Woolgoolga, New South Wales

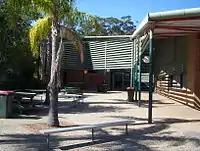
Woolgoolga High School

The nearest station is Coffs Harbour railway station. The nearest airport is Coffs Harbour Regional Airport.